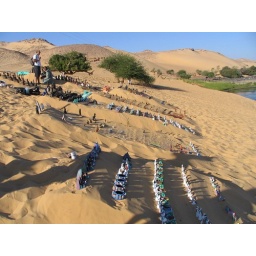
nubian market in the sand